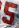
Number: 5